ZX81

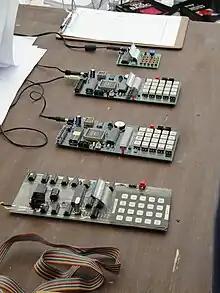
The Science of Cambridge MK14 (1978), sold in kit form, was Sinclair's first computer.

By the late 1970s, American companies were producing simple home computer kits such as the MITS Altair and IMSAI 8080. This aroused interest among electronics hobbyists in the UK but relatively high prices and lower disposable income reduced the appeal of the American products. "New Scientist" stated in 1977 that "the price of an American kit in dollars rapidly translates into the same figure in pounds sterling by the time it has reached the shores of Britain". Off-the-shelf personal computers were also available for the high end of the market but were extremely expensive; Olivetti's offering cost £2,000, and the Commodore PET, launched in 1979, sold for £700. There was nothing for the hobbyist at the low end of the market. Sinclair realised that this provided a useful commercial opportunity.